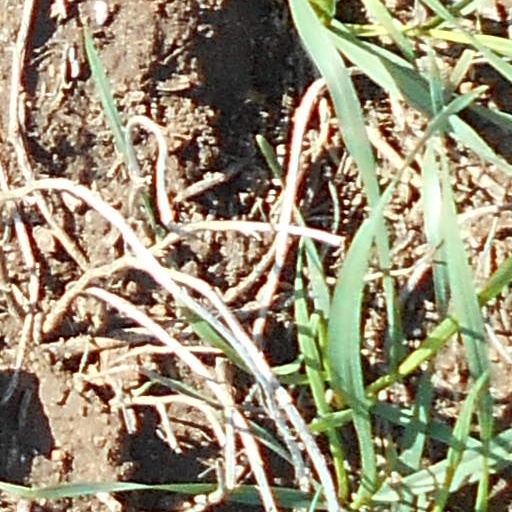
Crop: wheat